North Macedonia

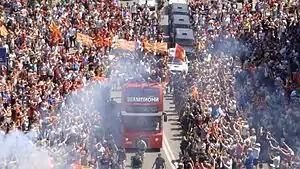
The welcoming ceremony for RK Vardar after winning the 2016–17 EHF Champions League

The Macedonian Byzantine Catholic Church has approximately 11,000 adherents in North Macedonia. The Church was established in 1918, and is made up mostly of converts to Catholicism and their descendants. The Church is of the Byzantine Rite and is in communion with the Roman and Eastern Catholic Churches. Its liturgical worship is performed in Macedonian.